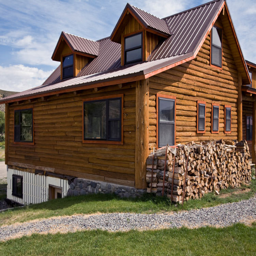
termite - ridden firewood stacked alongside a home